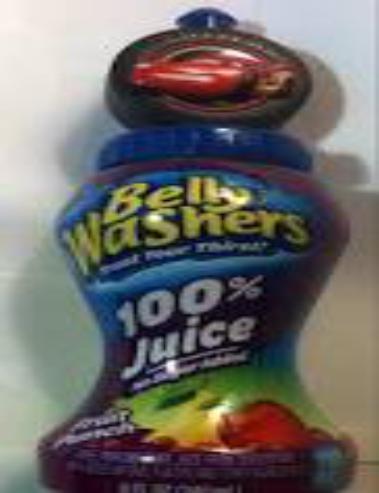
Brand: Bellywashers
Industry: Food